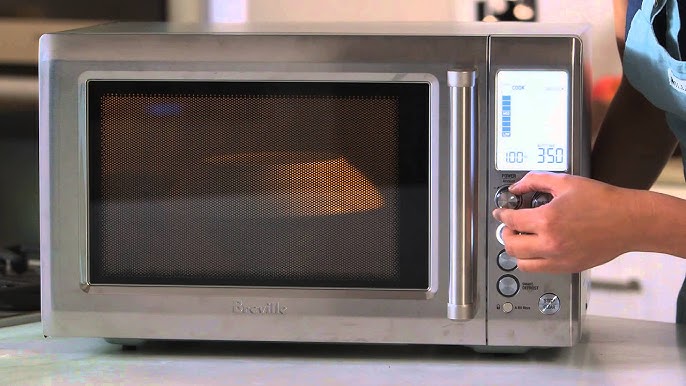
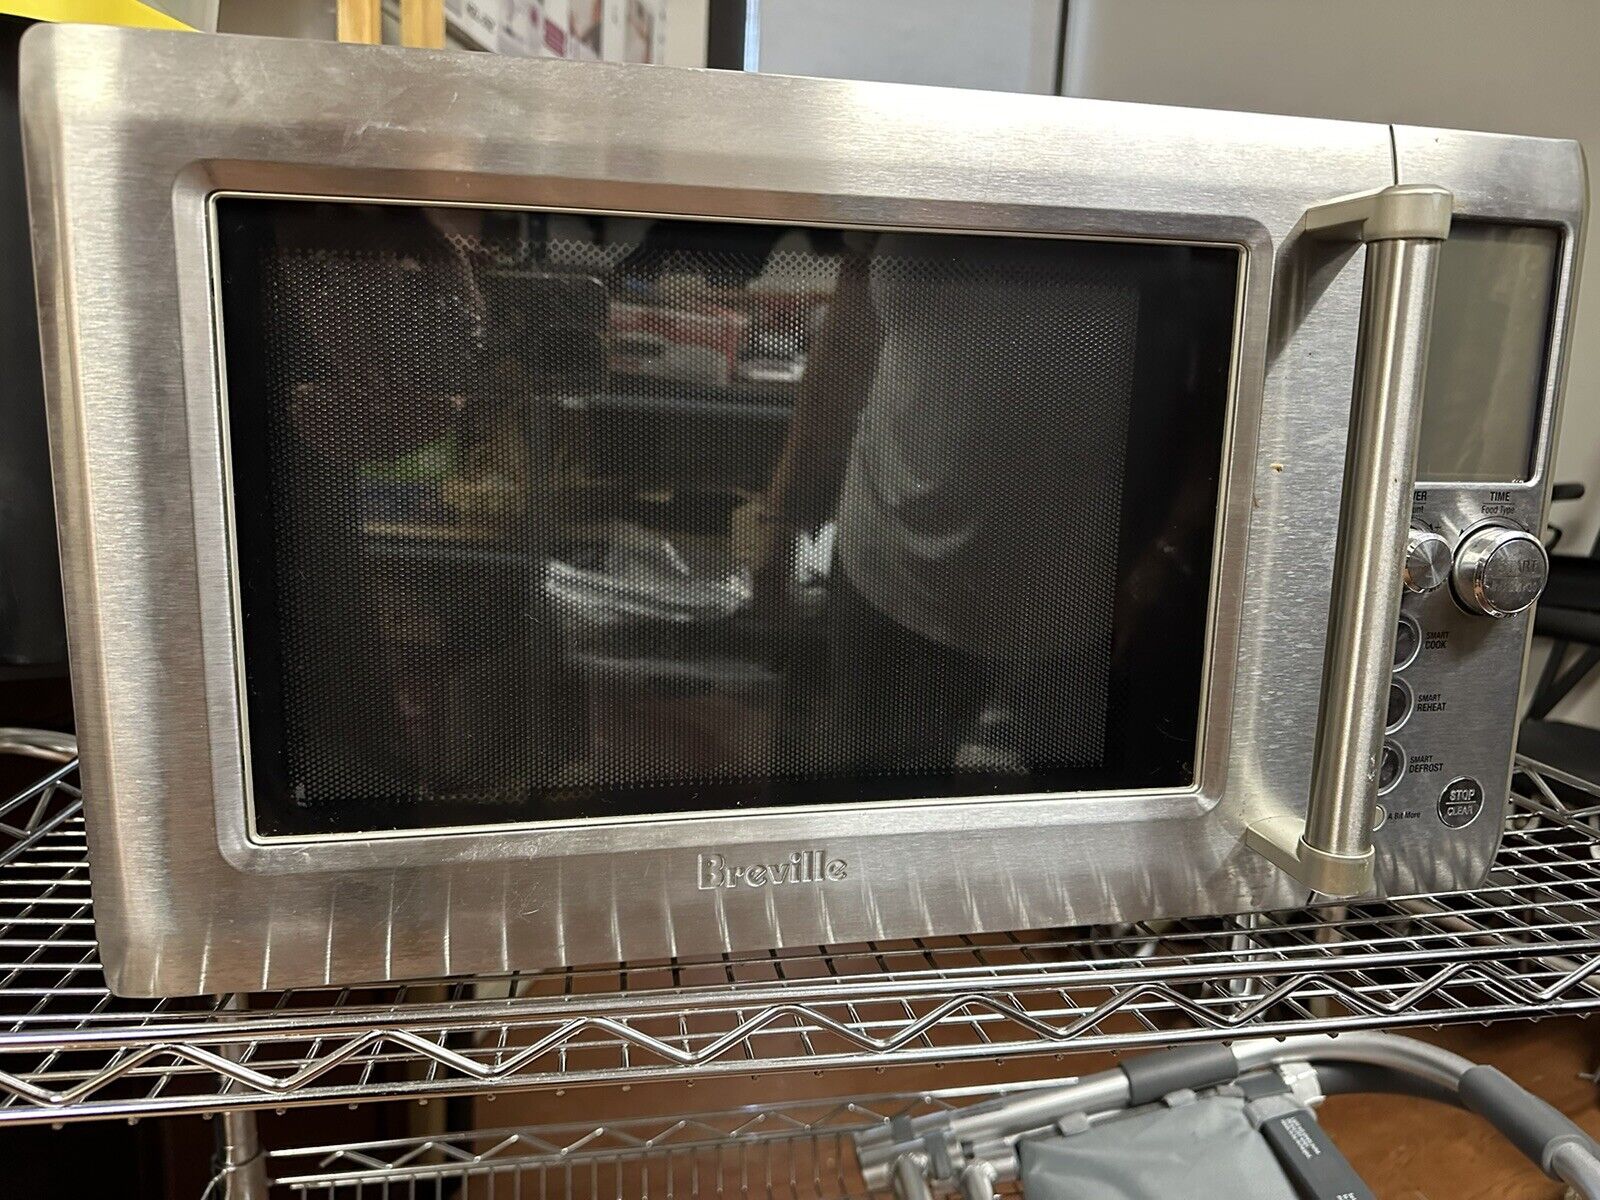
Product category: misc
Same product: yes